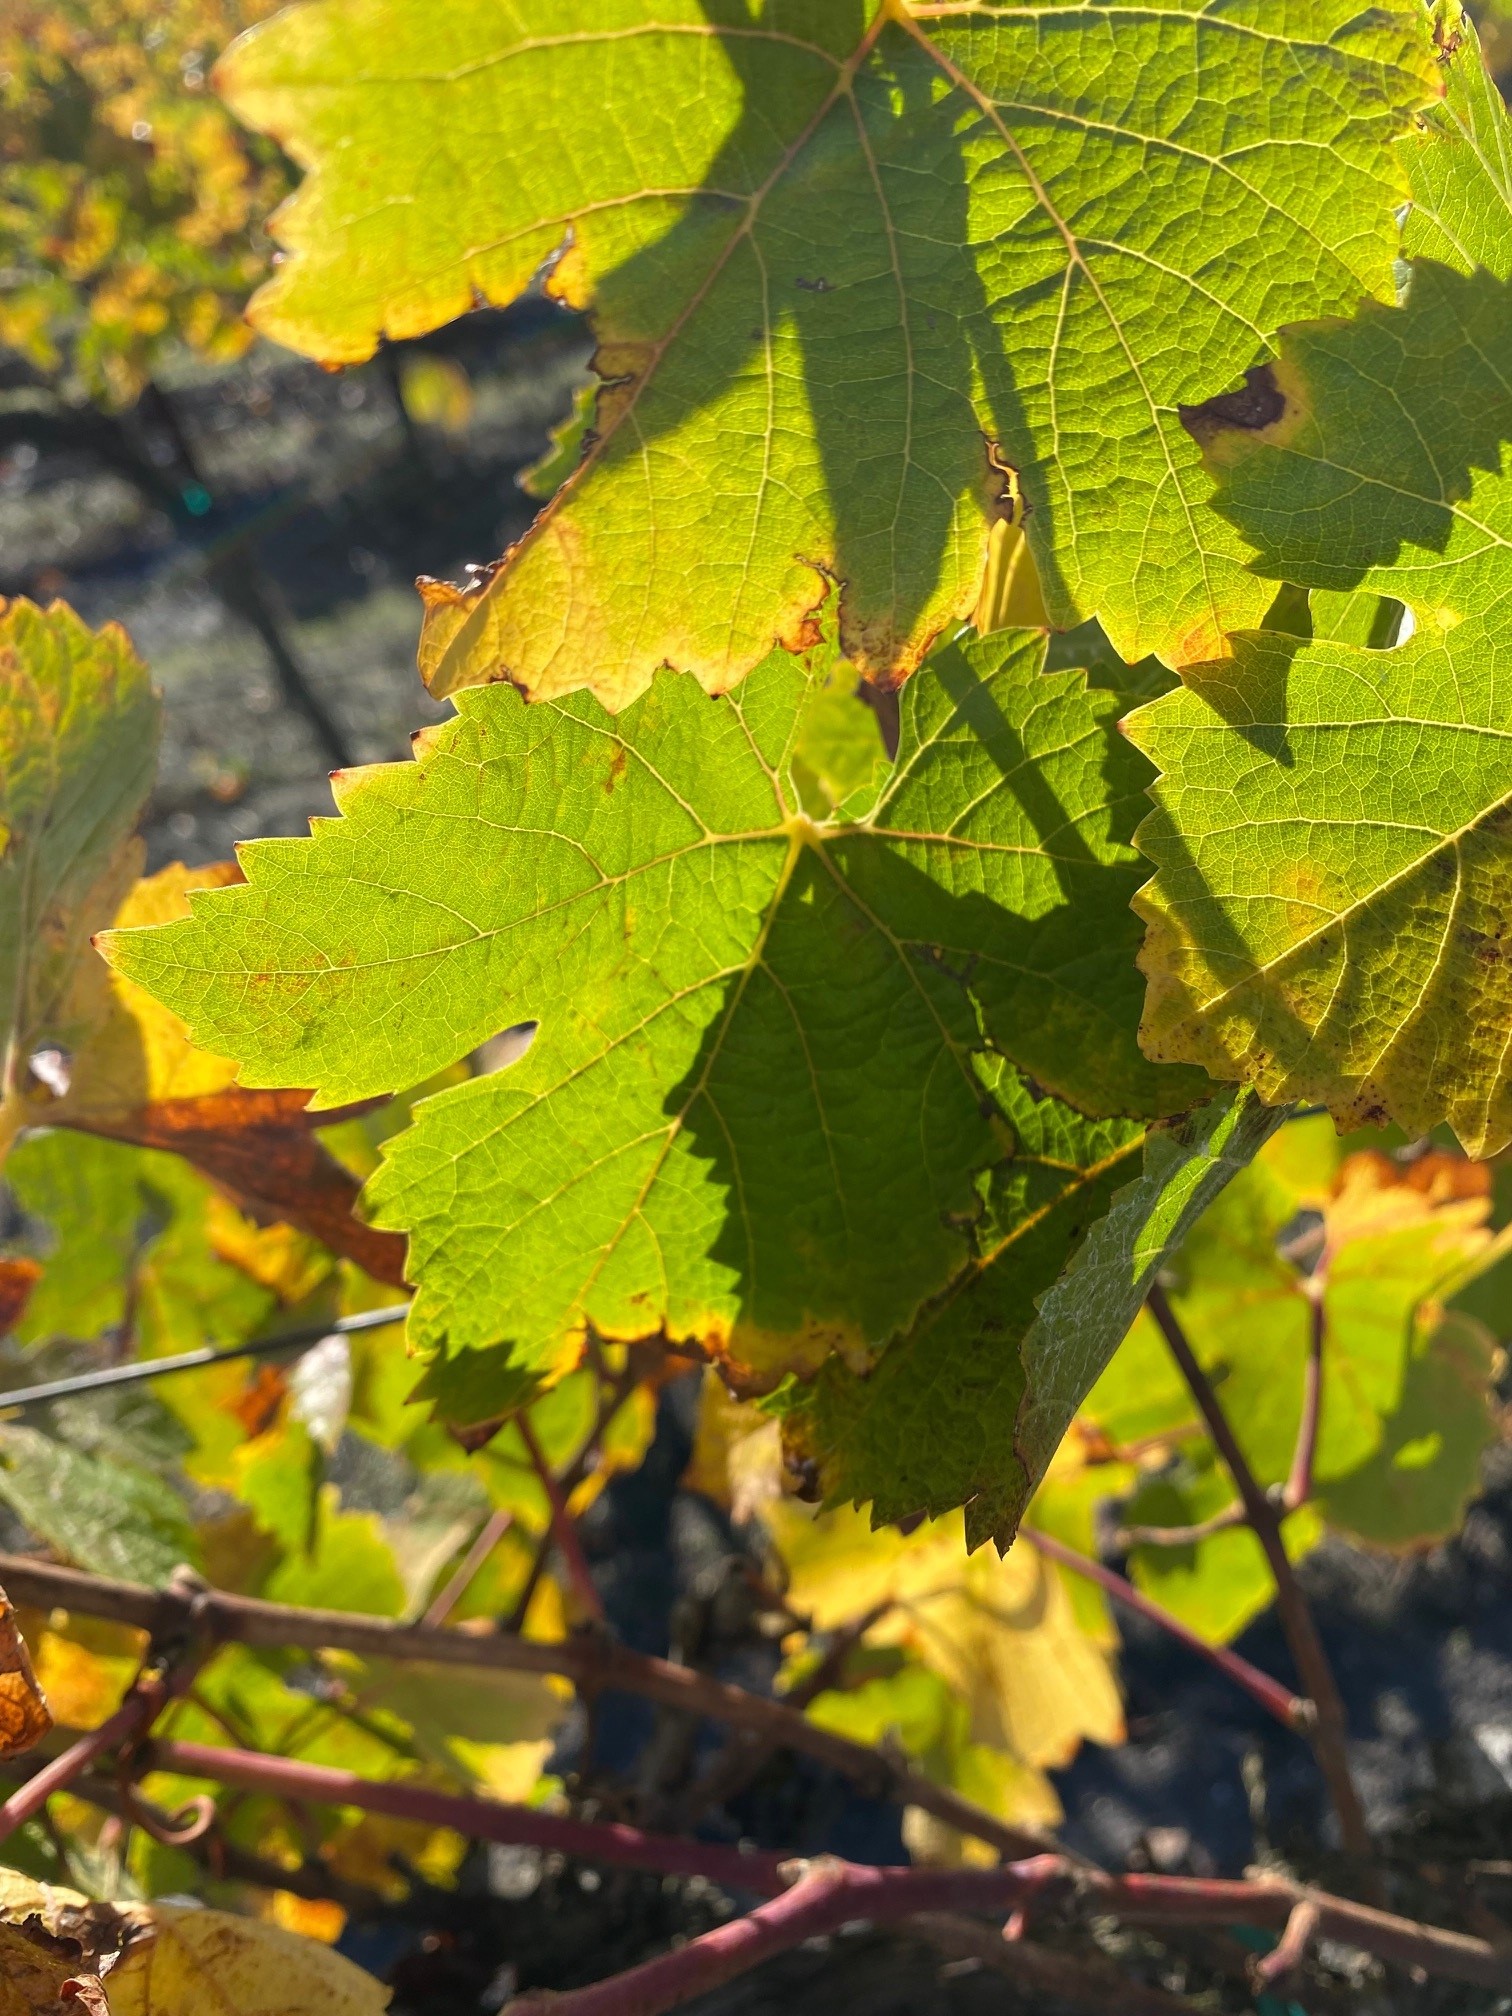
Label: No Virus